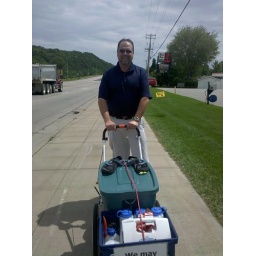
Mike spotted me from a nearby gas station and came over to give me 20 bucks and a bottle of water!